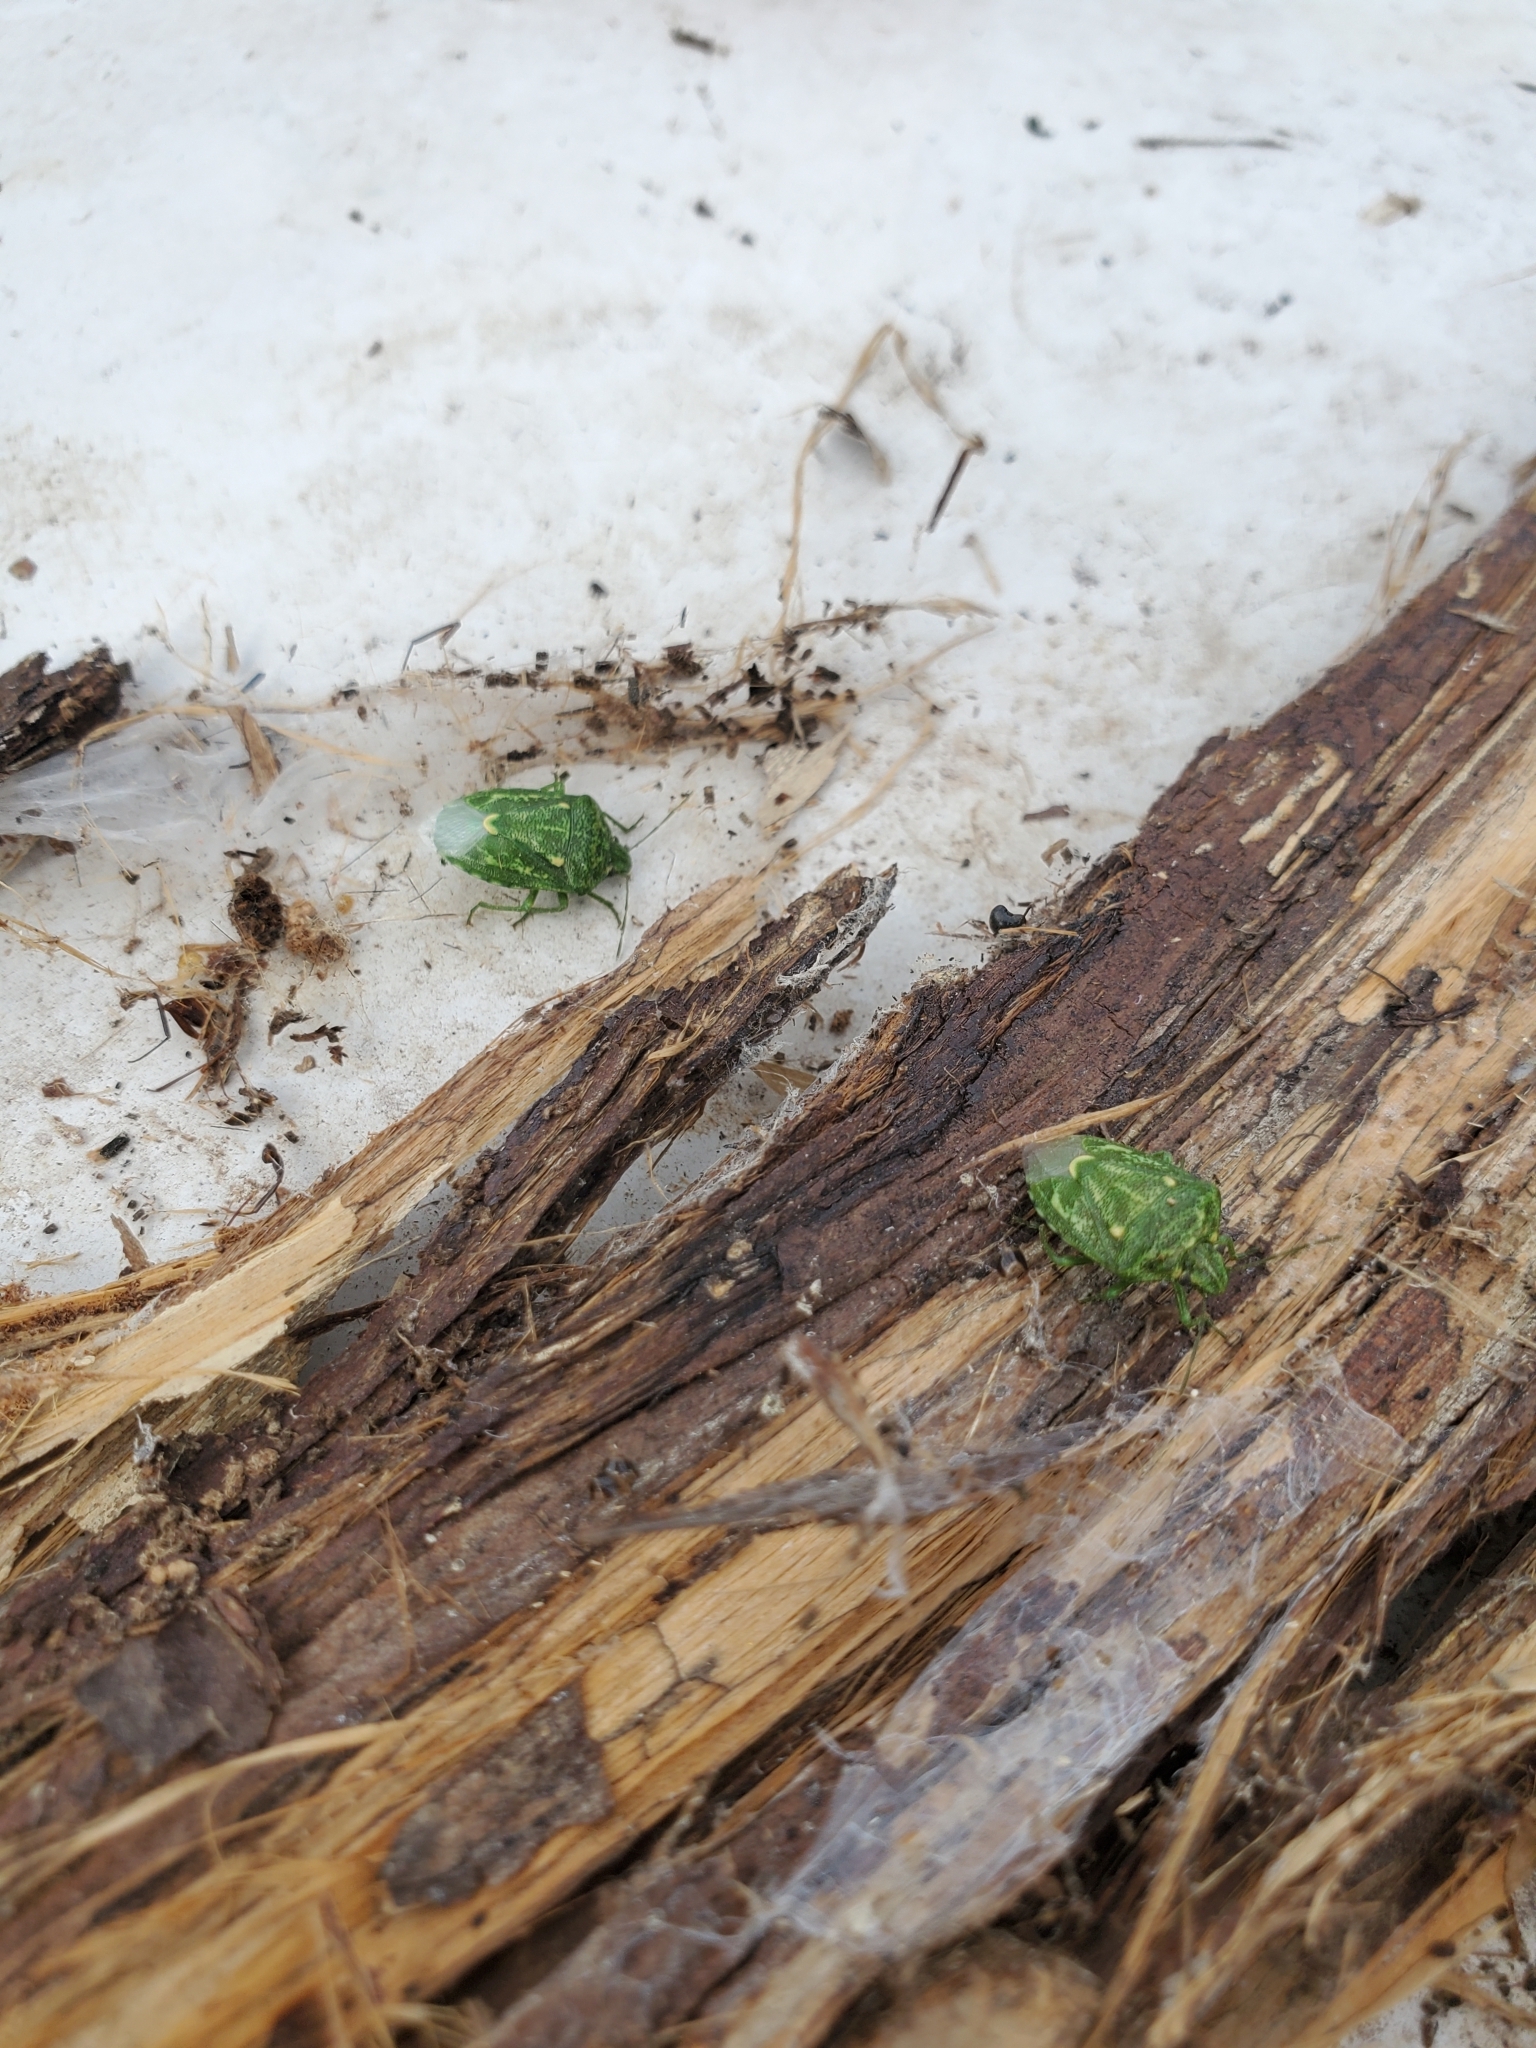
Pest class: stink_bug